Wilcza Street, Warsaw

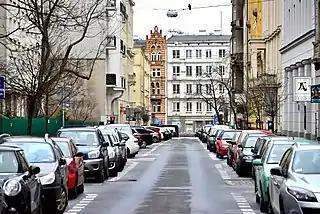
Wilcza with its historical tenements on both sides

Wilcza (lit. "Wolf Street") is a street in Warsaw's city centre. It links Koszykowa Street in the south-eastern part of the borough with the Three Crosses Square at the Royal Route. Initially, at least since 14th century, the street was just a road running along by the fields belonging to the vogts of old Warsaw, much to the south of the city's limits.